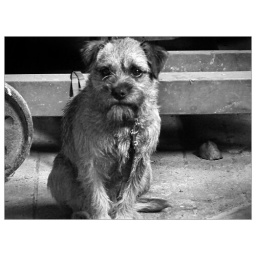
Taken at Dunham Massey. This dog was just sitting there in the cold, all alone. Looked homeless. :&amp;lt;